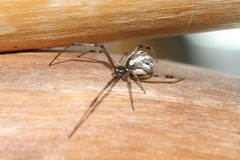
Species: Lactrodectus_hesperus